Persecution of Christians

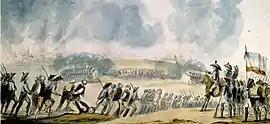
Mass shootings at Nantes, 1793

The bishop Euthymius of Sardis was the victim of several iconoclast Christian persecutions. Euthymius had previously been exiled to Pantelleria by the emperor Nikephoros I, recalled in 806, led the iconodule resistance against Leo V, and exiled again to Thasos in 814. After his recall to Constantinople in the reign of Michael II, he was again imprisoned and exiled to Saint Andrew's Island, off Cape Akritas (Tuzla, Istanbul). According to the hagiography of by the patriarch Methodios I of Constantinople, who claimed to have shared Euthymius's exile and been present at his death, Theoktistos and two other imperial officials personally whipped Euthymius to death on account of his iconodulism; Theoktistos was active in the persecution of iconodules under the iconoclast emperors, but later championed the iconodule cause. Theoktistos was later venerated as a saint in the Eastern Orthodox Church, listed in the "Synaxarion of Constantinople". The last of the iconoclast emperors, Theophilos, was posthumously rehabilitated by the iconodule Orthodox Church on the intervention of his wife Theodora, who claimed he had had a deathbed conversion to iconodulism in the presence of Theoktistos and had given 60 Byzantine pounds of gold to each of his victims in his will. The rehabilitation of the iconoclast emperor was a precondition of his widow for convoking the Council of Constantinople in March 843, at which the veneration of icons was restored to orthodoxy and which became celebrated as the Triumph of Orthodoxy.